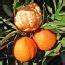
Label: mandarine